Alfonso Gomez-Rejon

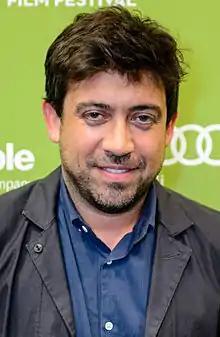
Rejon in 2015

Alfonso Gomez-Rejon (sometimes Alfonso Gómez-Rejón; born November 6, 1972, in Laredo, Texas) is an American film and television director. He made his directorial film debut with the slasher film "The Town That Dreaded Sundown" (2014). He has since directed the coming of age film "Me and Earl and the Dying Girl" (2015), and the historical drama "The Current War" (2017).